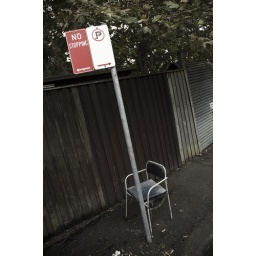
Stick it to the man by sitting in this chair underneath a &amp;quot;No Stopping&amp;quot; sign!